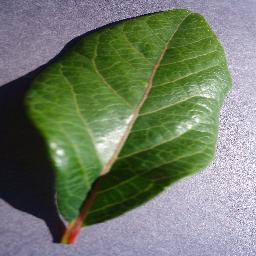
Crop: blueberry
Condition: healthy